History of the Yuan dynasty

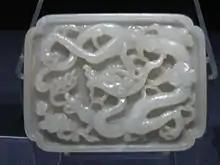
A Yuan dynasty jade belt plaque featuring carved designs of a dragon.

Following the conquest of Dali in AD 1253, the former ruling Duan dynasty were appointed as governors-general, recognized as imperial officials by the Yuan, Ming, and Qing-era governments, principally in the province of Yunnan. Succession for the Yuan dynasty, however, was an intractable problem, later causing much strife and internal struggle. This emerged as early as the end of Kublai's reign. Kublai originally named his eldest son, Zhenjin as the Crown Prince — but he died before Kublai in 1285. Thus, Zhenjin's third son, with the support of his mother Kökejin and the minister Bayan, succeeded the throne and ruled as Temür Khan or Emperor Chengzong for approximately 10 years following Kublai's death (between 1294 and 1307). Temür Khan decided to maintain and continue much of the work begun by his grandfather. He also made peace with the western Mongol khanates as well as the neighboring countries such as Vietnam, which recognized his nominal suzerainty and paid tributes for a few decades. However, the corruption in the Yuan dynasty began during the reign of Temür Khan.